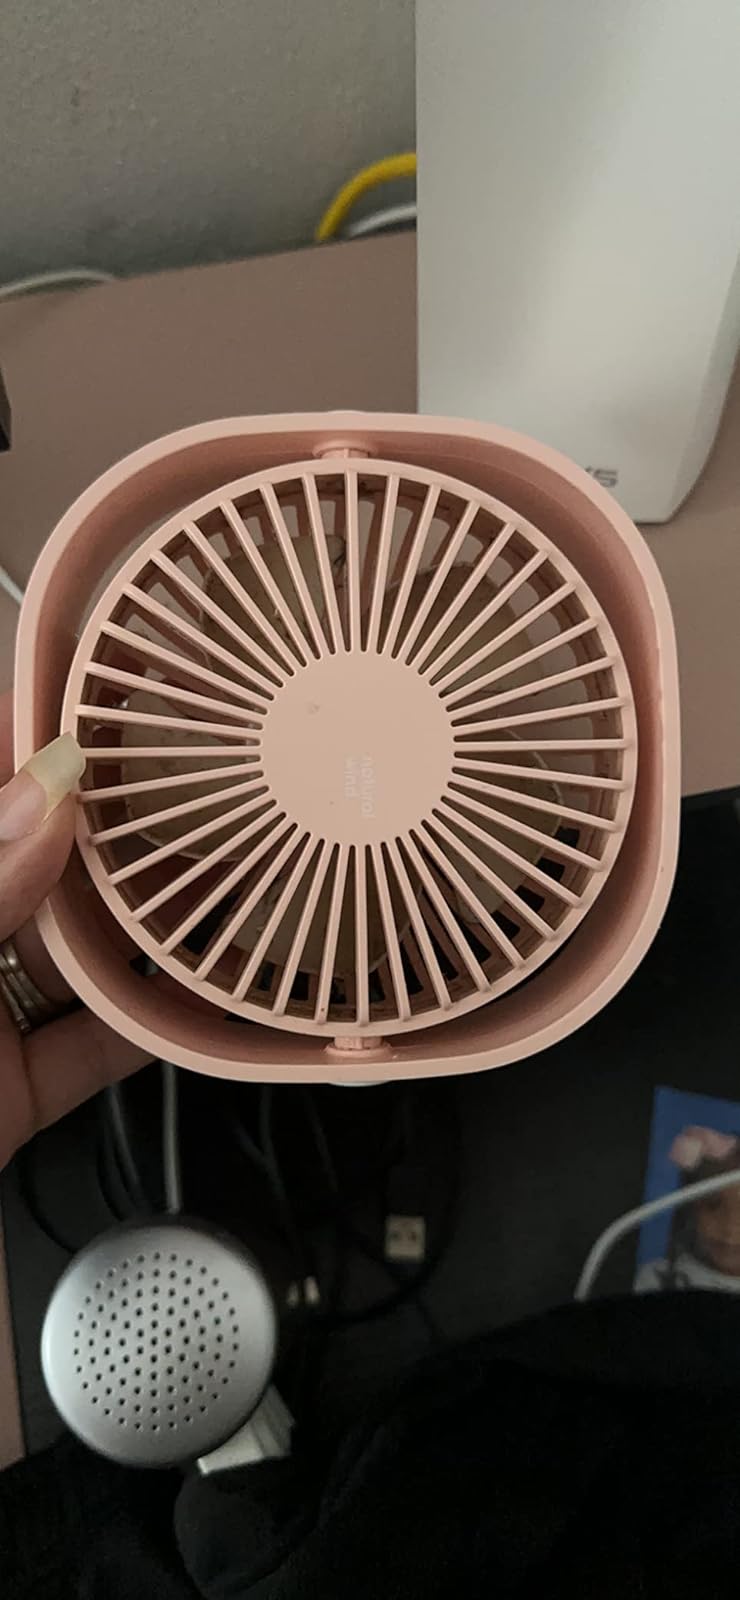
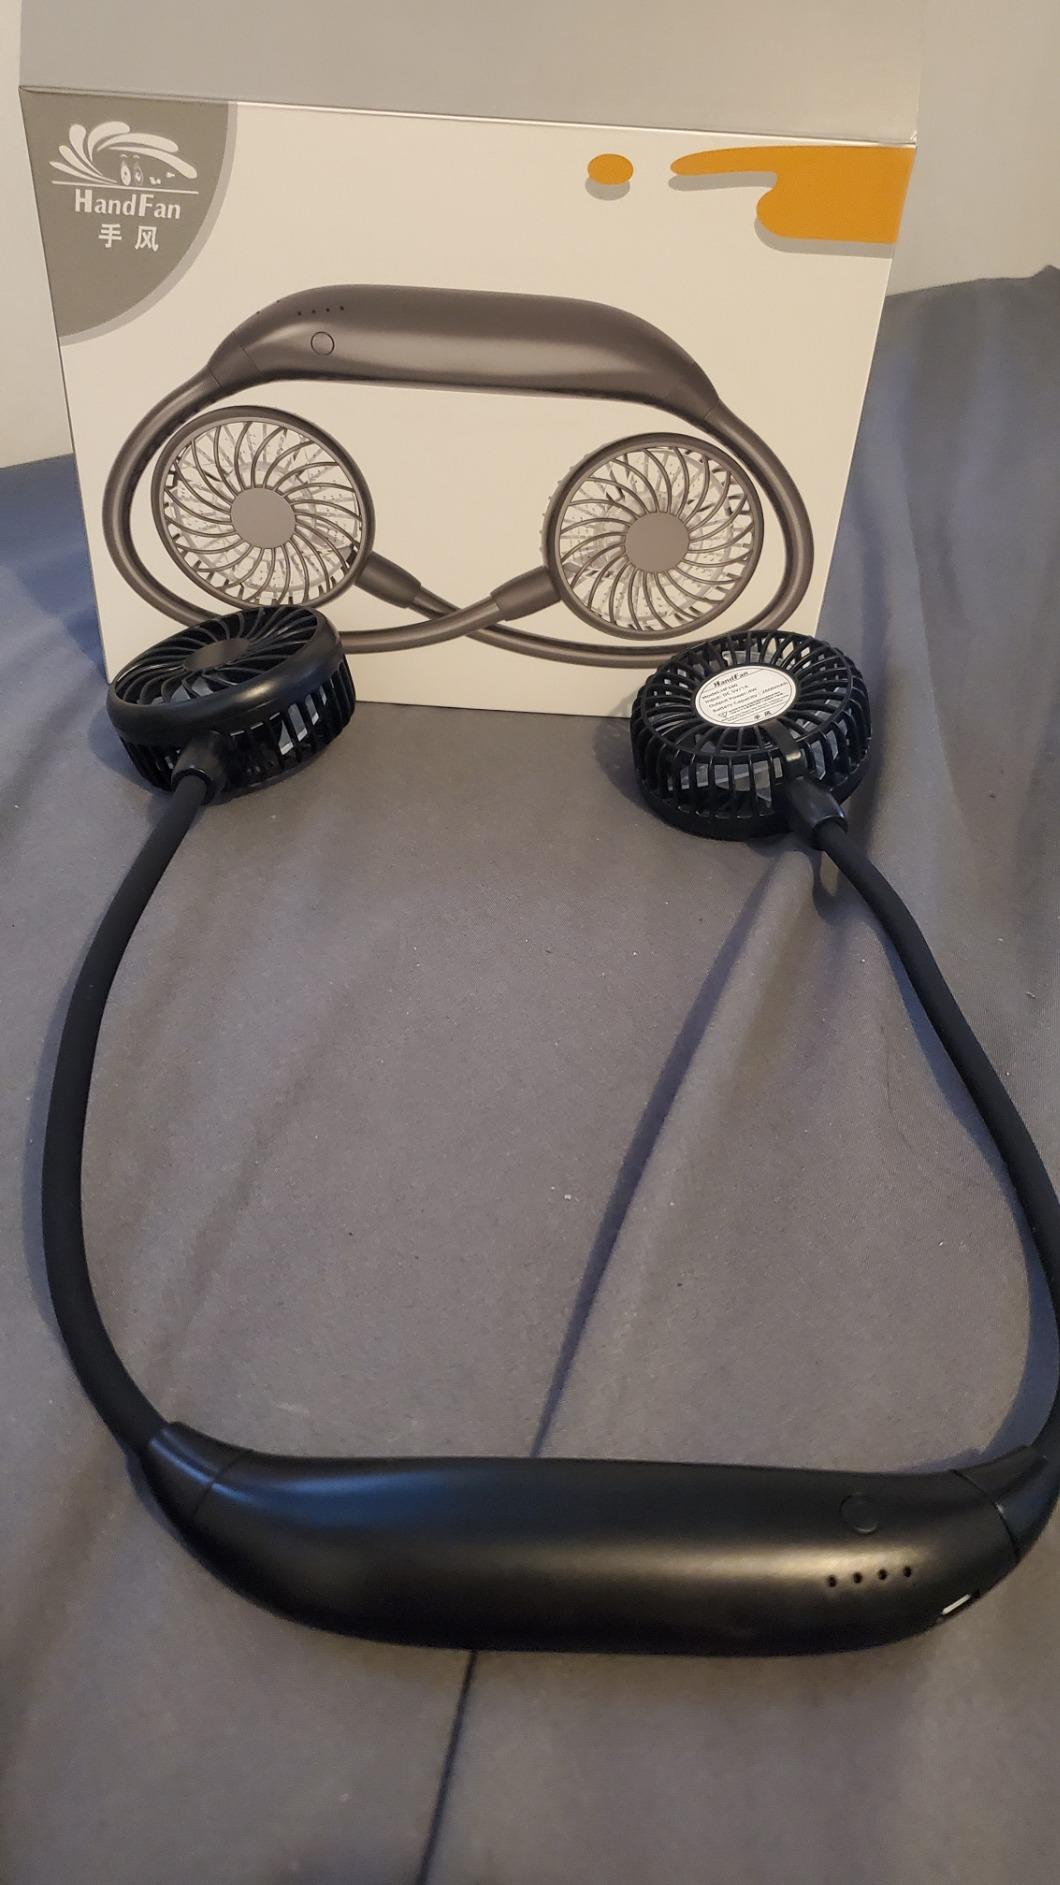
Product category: fan
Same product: no